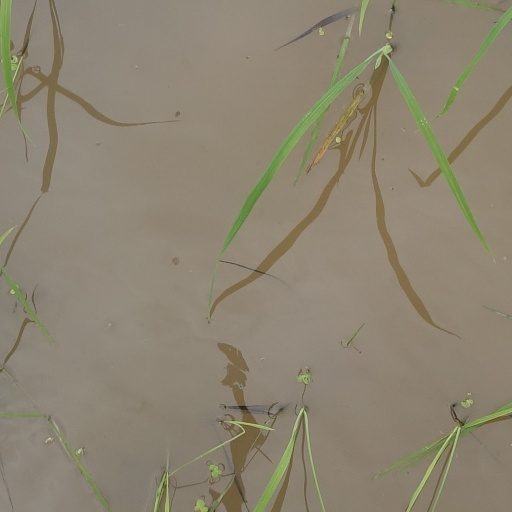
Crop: rice